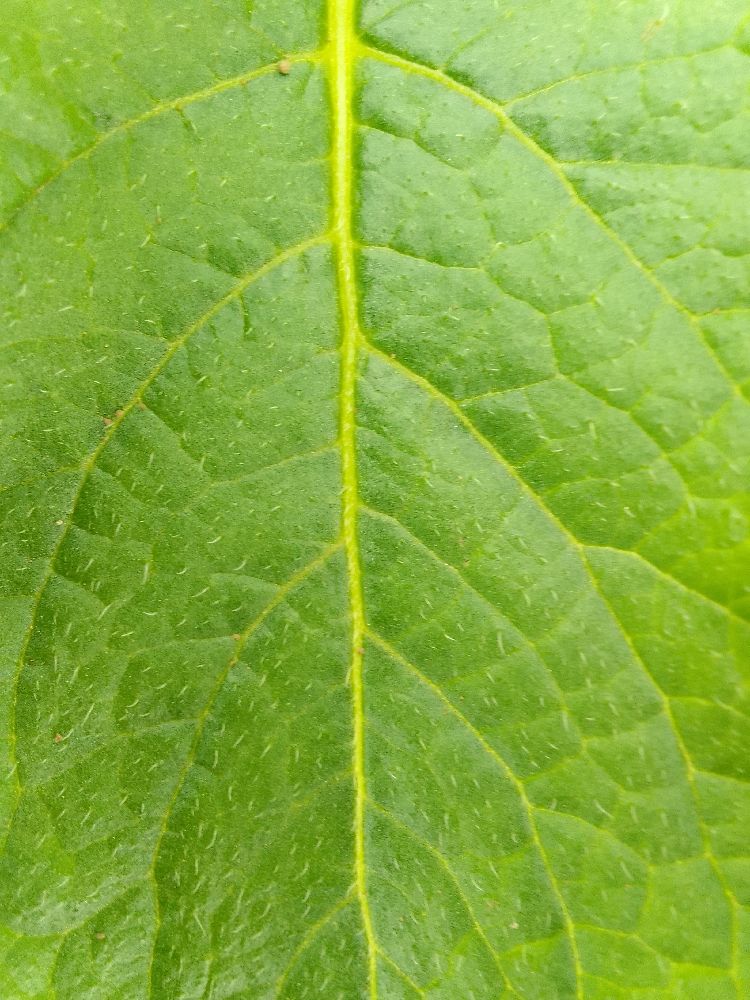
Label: Healthy